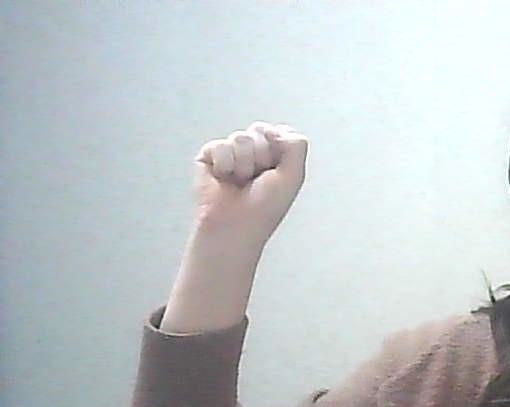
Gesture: fist